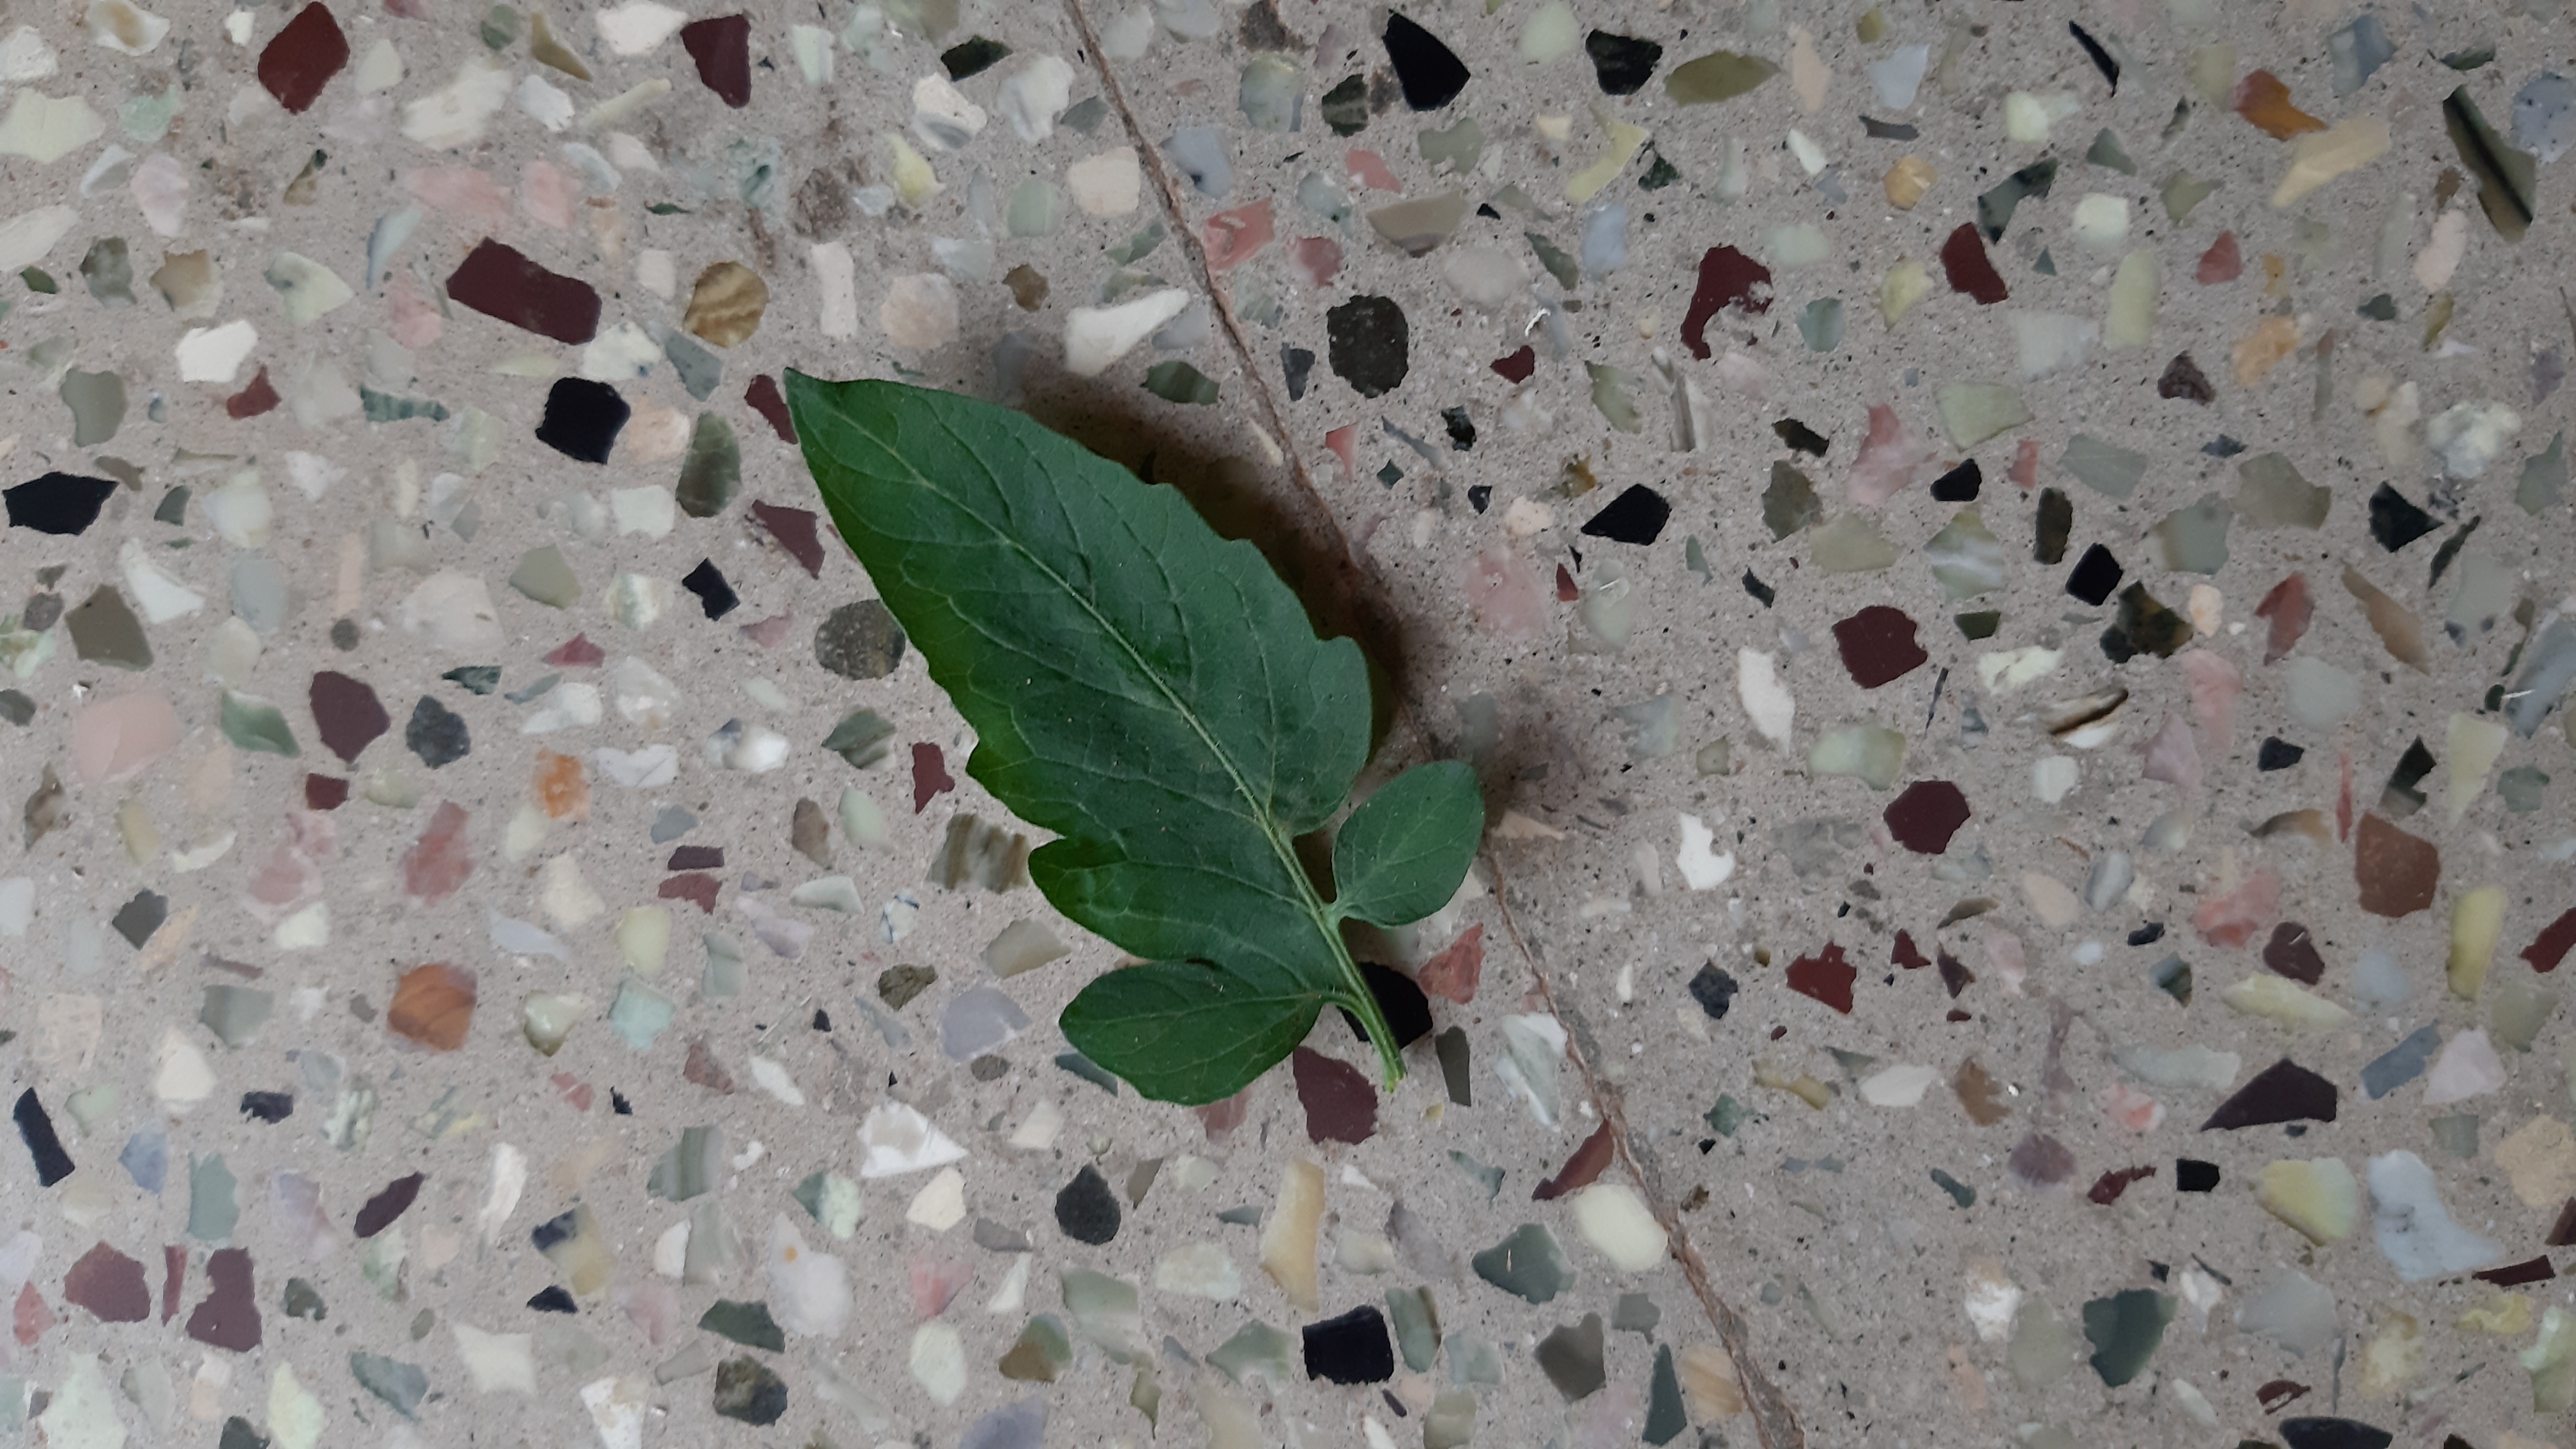
Plant: Tomato